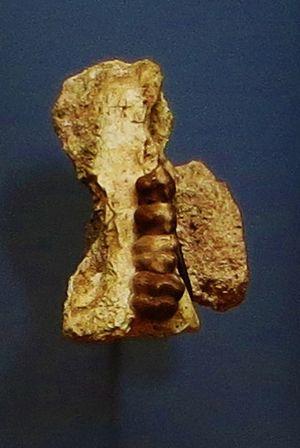
Les Phosphatheriidae sont une famille éteinte de proboscidiens basaux, originaire d'Afrique du nord, qui ont vécu durant l'Éocène inférieur, pendant l'étage Yprésien, soit il y a environ entre 56,0 et 47,8 millions d'années.
Phosphatherium est un genre éteint de proboscidiens basaux, originaire d'Afrique du nord, qui a vécu durant l'Éocène inférieur, pendant l'étage Yprésien, soit il y a environ entre 56,0 et 47,8 millions d'années. Il avait été daté dans un premier temps du Paléocène.